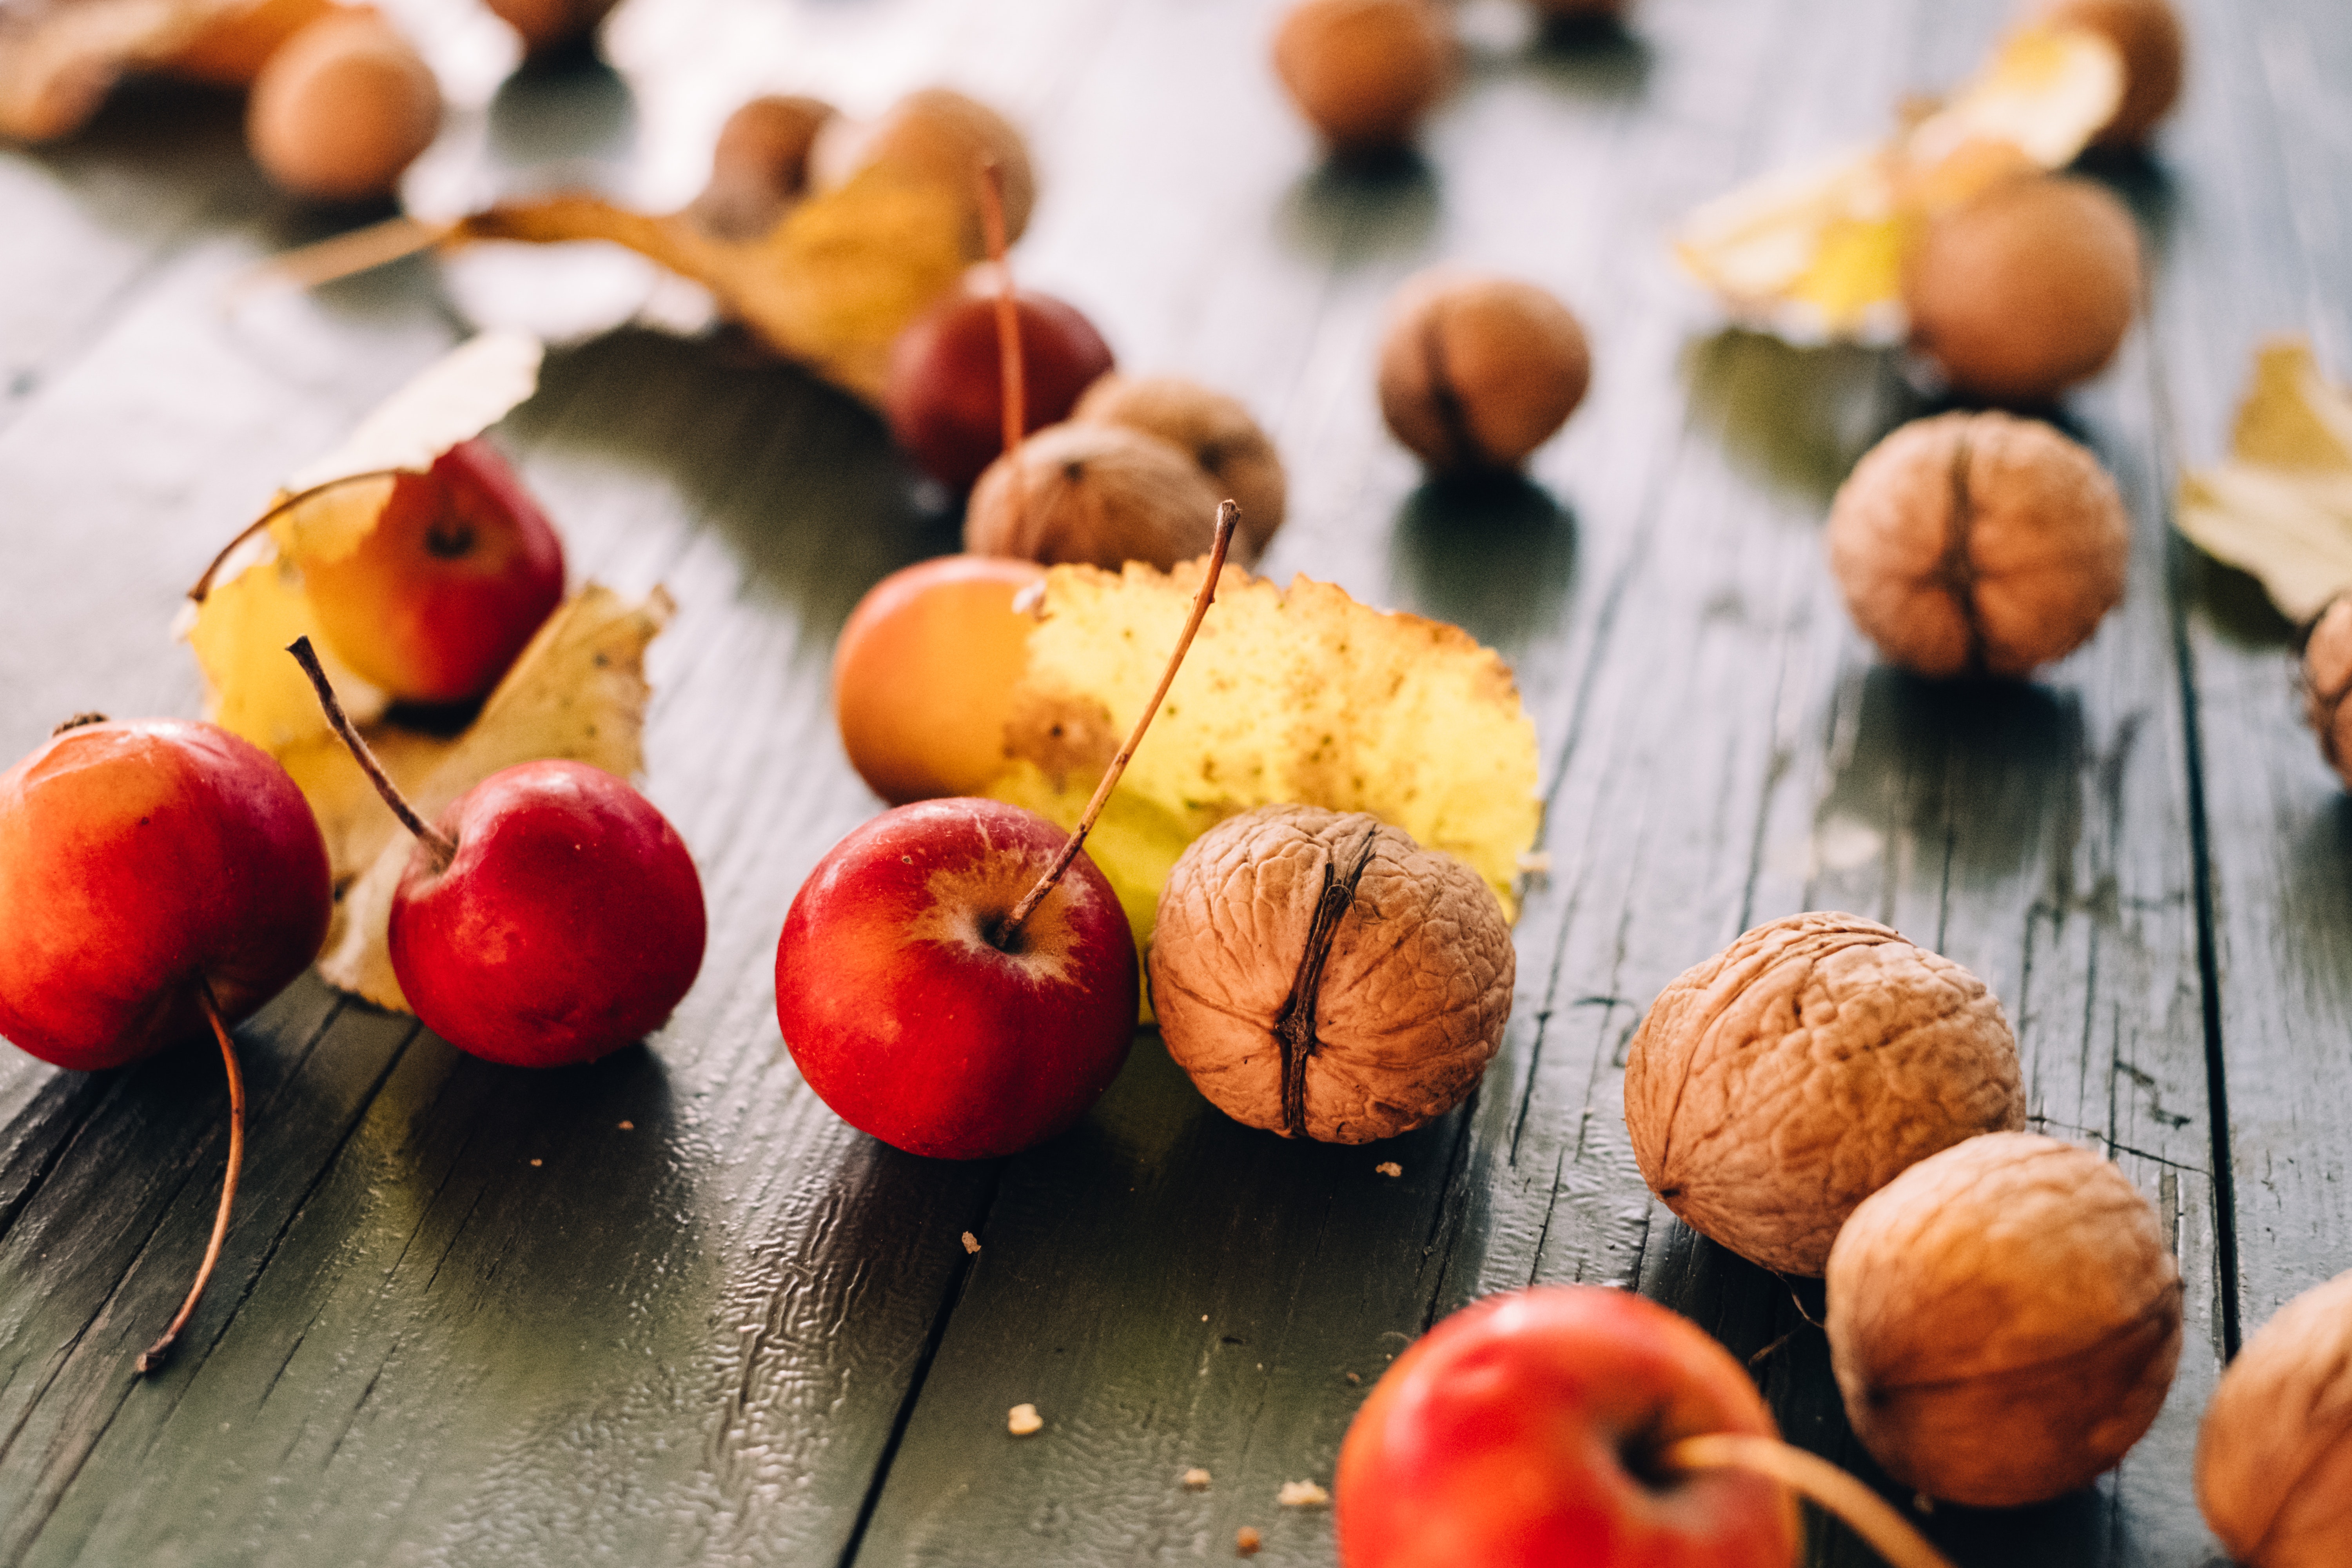
food, fruit, vegetarian food, natural foods, local food, finger food